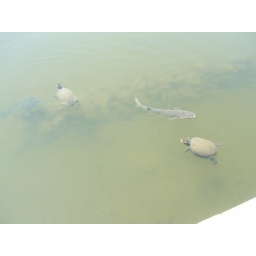
Shukkeien Garden, Hiroshima, Japan. Lots of cute turtles swimming around in Shukkeien's ponds.